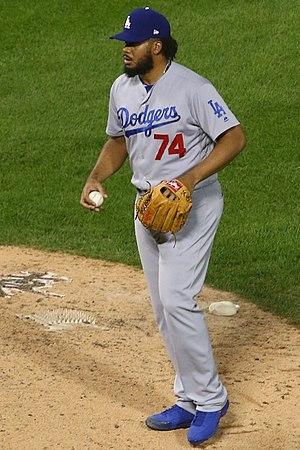
Kenley Geronimo Jansen est un lanceur de relève droitier des Dodgers de Los Angeles de la Ligue majeure de baseball.